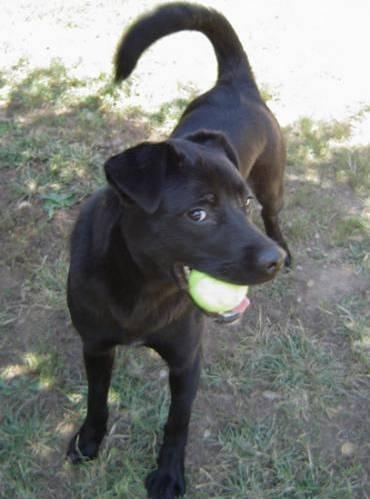
dog